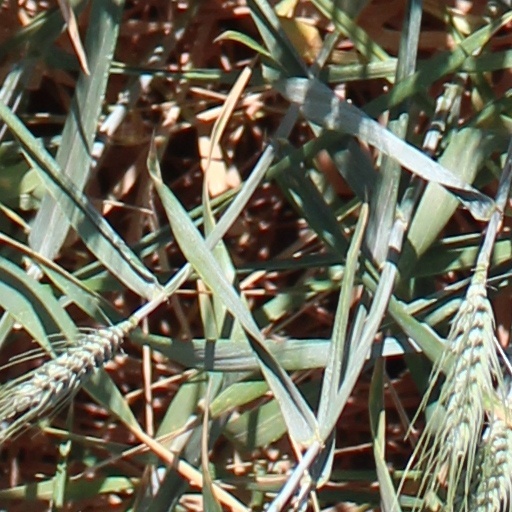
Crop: wheat